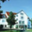
Label: house